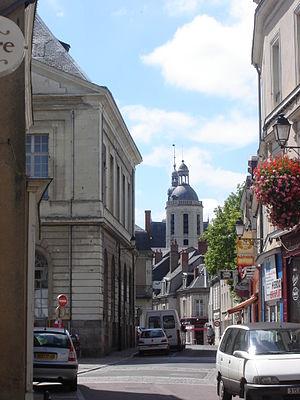
Vue de la rue de la Dauversière à La Flèche